The Old Maid's Valentine

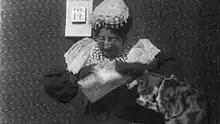
Screencap from the film

The Old Maid's Valentine is a 1900 British short silent comedy film, directed by George Albert Smith, which features the titular Miss Pimple receiving an unpleasant surprise on 14 February. The film, according to Michael Brooke of BFI Screenonline, "is essentially a "facial" – a medium close-up shot of a single performer whose changing expression constitutes virtually all the film's dramatic action." David Fisher points out that, "the flapping of the sheet of paper and the movement of the calendar betray the open-air set," which, "makes it difficult to read the message: "Just like Mama"," whilst, "the remarkably well-behaved cat," which, "sits patently licking its paws," "suggests that Smith may have already learned the trick of smearing the cat's fur with food."